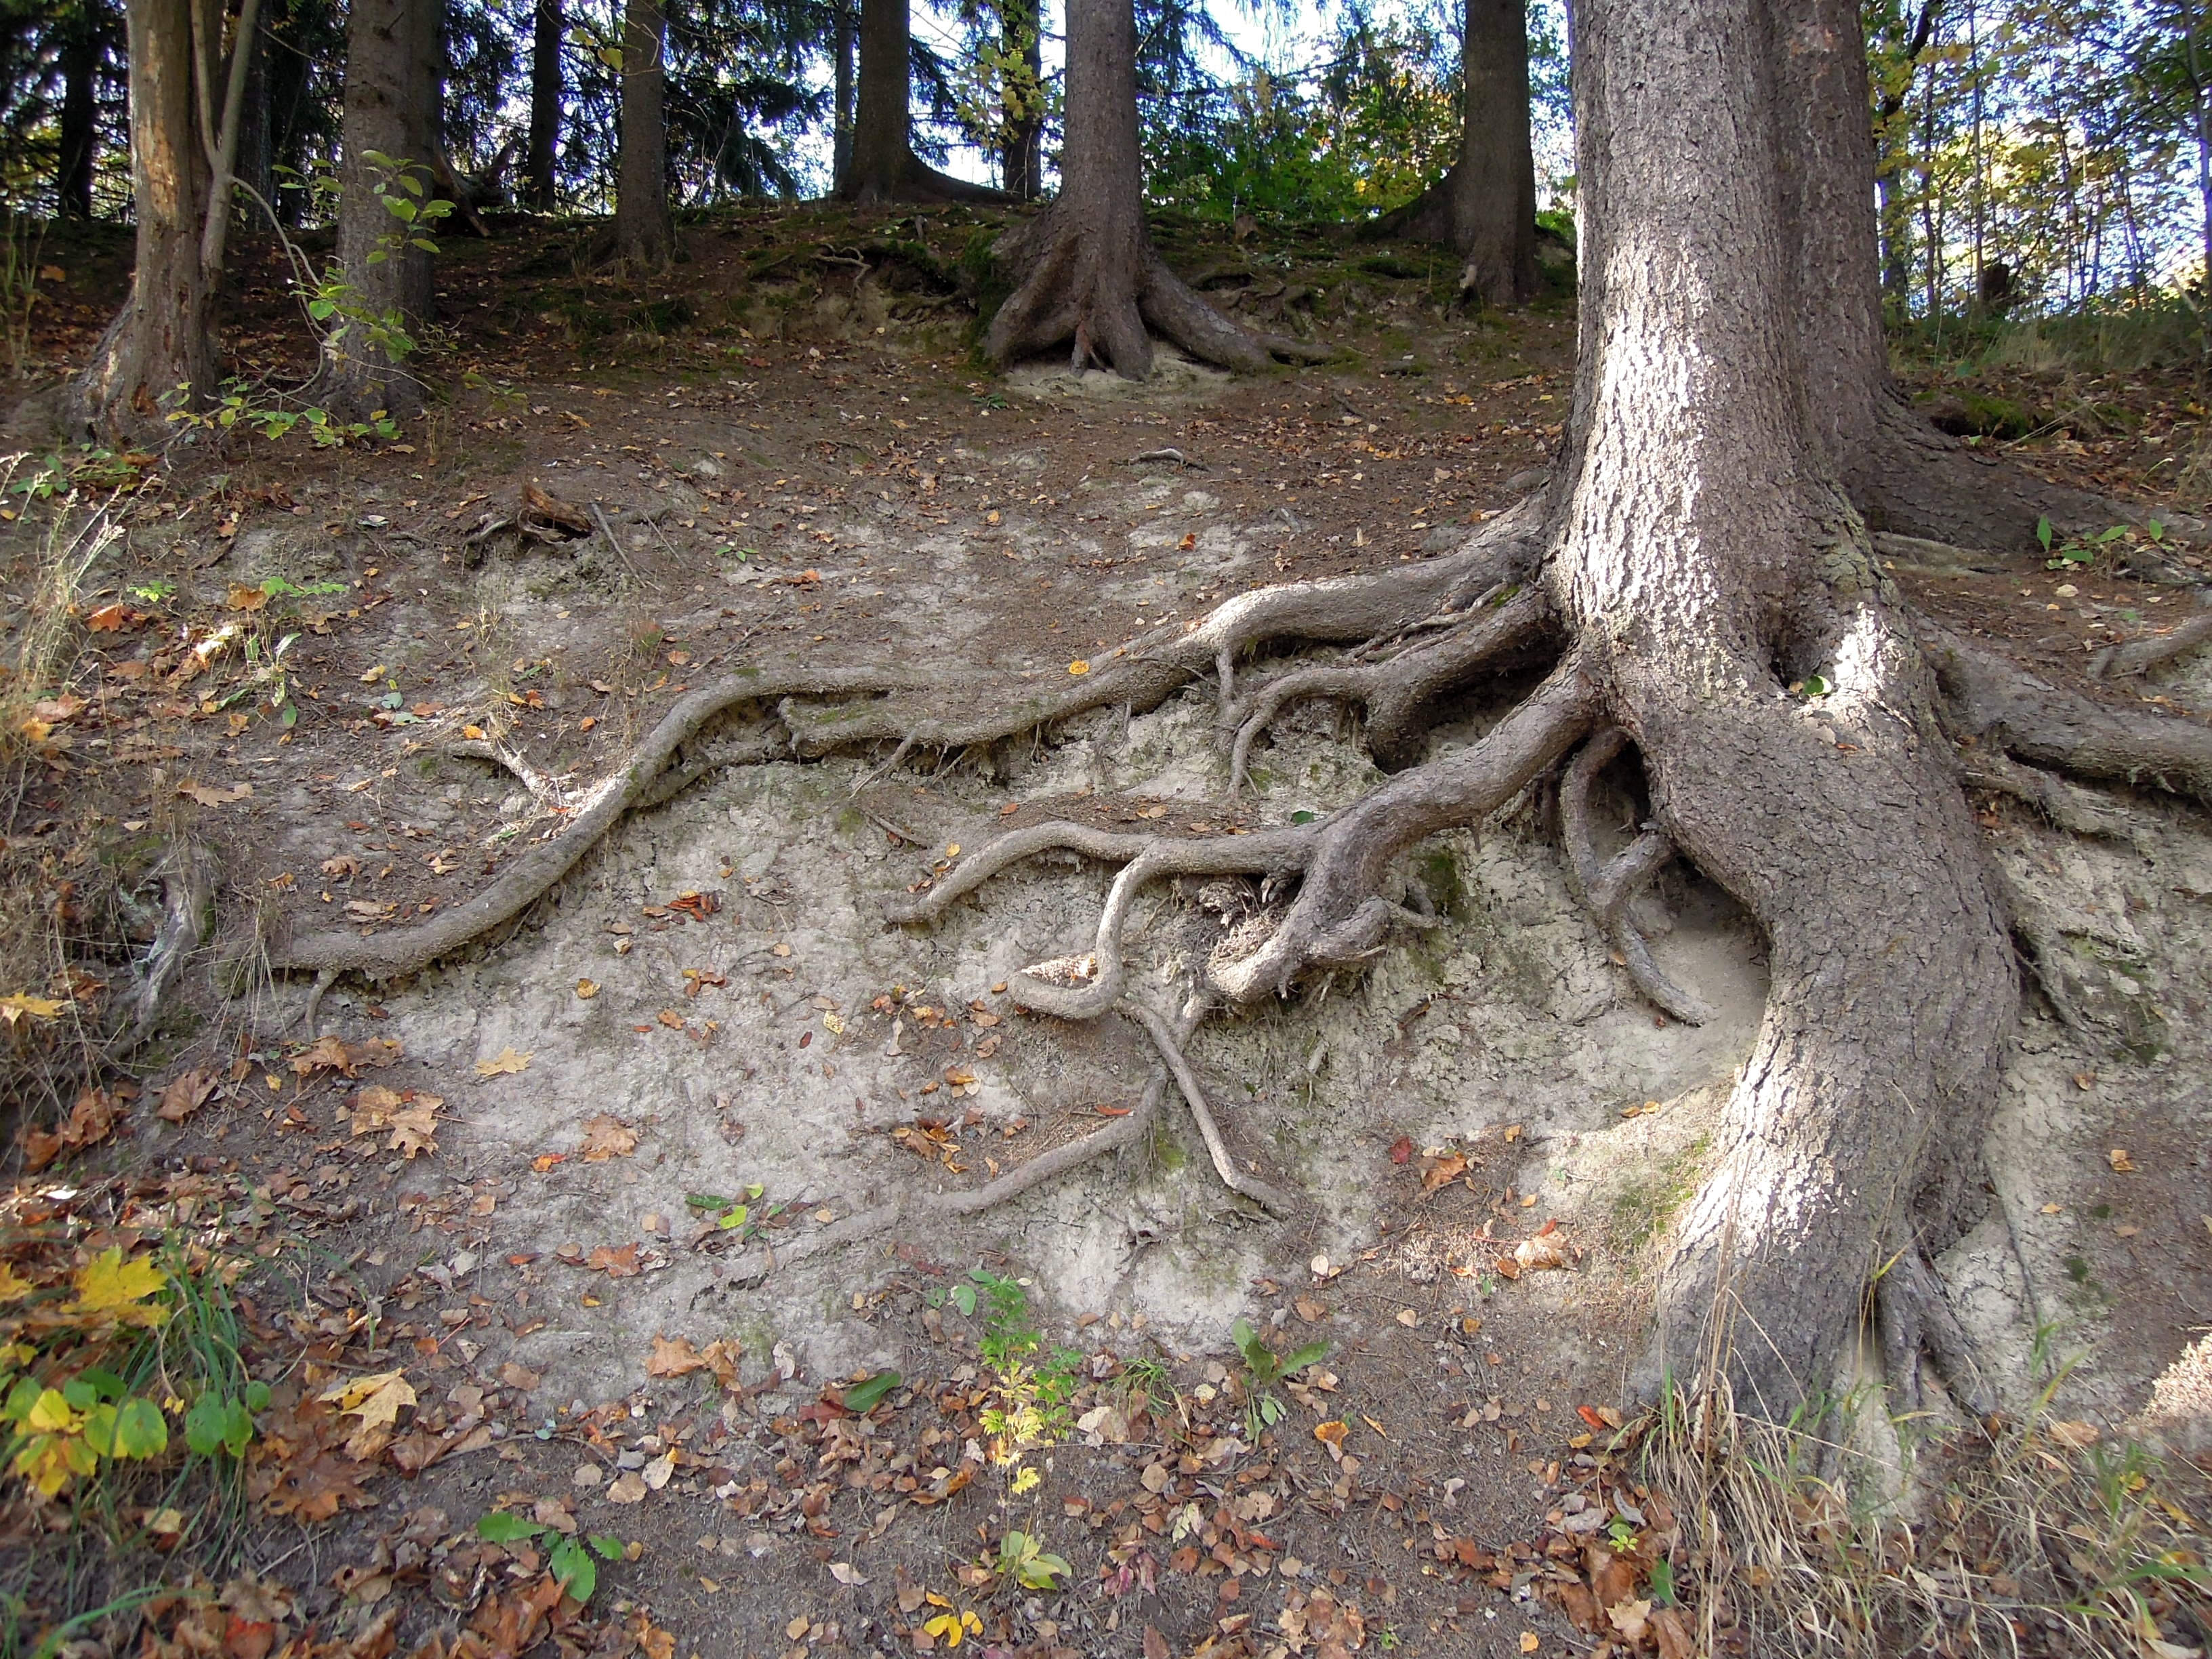
tree, forest, branch, plant, wood, leaf, trunk, wildlife, botany, terrain, root, woodland, habitat, tree roots, ecosystem, finnish, nature photo, the roots of the, the land, woody plant